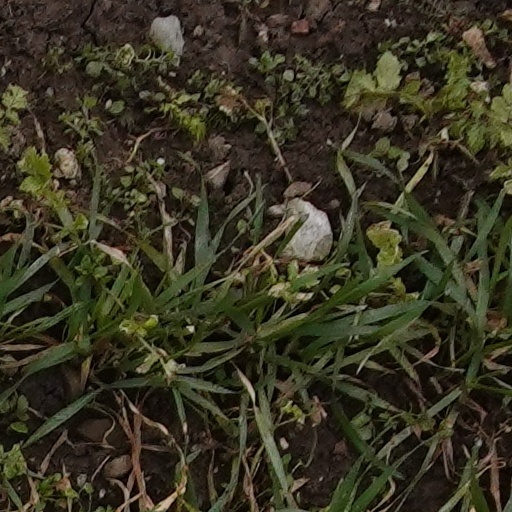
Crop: wheat